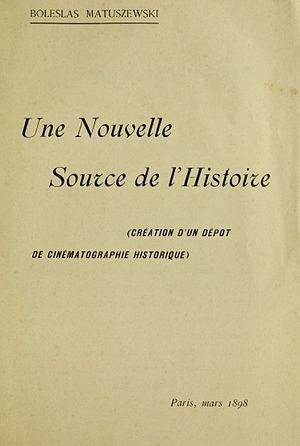
Piotr Boleslaw Matuszewski est un photographe, né le 12 octobre 1856 à Pinczow dans la Voïvodie de Kielce, mort en Pologne en 1943 [?].